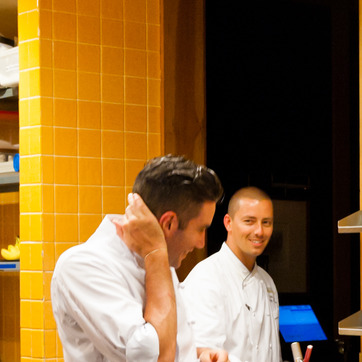
Material: hair